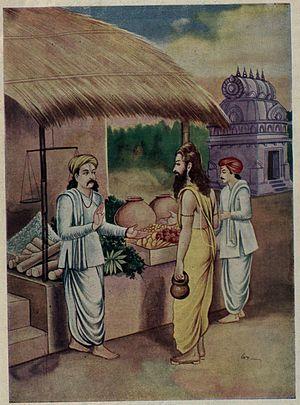
Les vaishya ou vaiśya sont les membres de la troisième des quatre castes. Elle se compose d'artisans, commerçants, hommes d'affaires, agriculteurs et bergers.